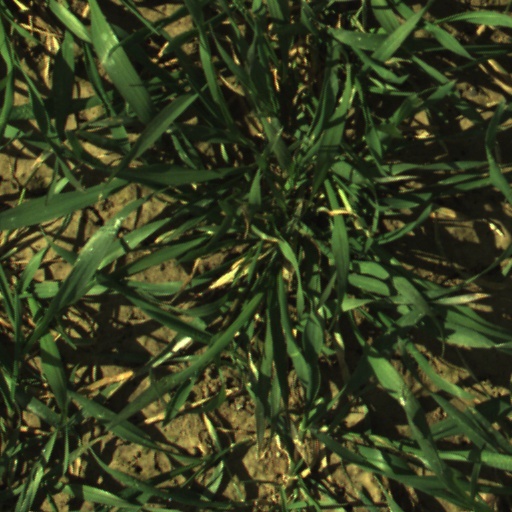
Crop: wheat